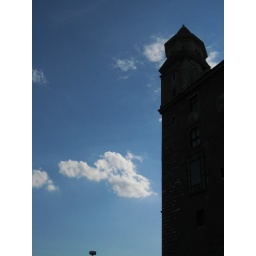
one of the towers of the castle in Bratislava against a summer sky